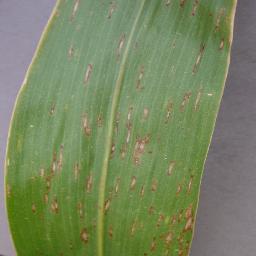
Label: Corn_(Maize)___Gray_Leaf_Spot_(Cercospora)